MOBIDIC

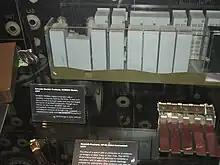
Model on display in the Computer History Museum

MOBIDIC's design goal was the real time operation of its input/output system. A typical use for MOBIDIC would be to collate all the messages flowing through an input to different tape outputs based on a field in the data. The tapes could then be removed and the messages printed on an offline printer. For instance, a large supply depot might have numerous warehouses for different sorts of materials; MOBIDIC could route incoming requests by examining the part number and then sending that message to a particular tape. All of the output on that tape would then be printed and sent to the associated warehouse. MOBIDIC replaced many manual steps; it performed the collation lookup, sorting the data, and collecting all the printed messages for delivery.